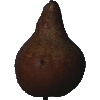
Label: pear_kaiser